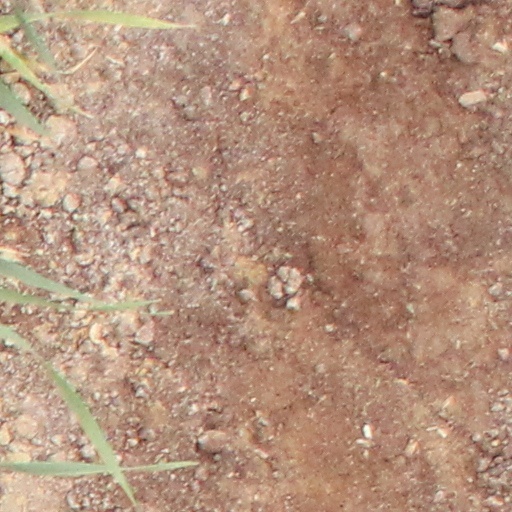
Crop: wheat